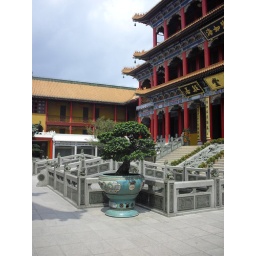
The largest building of the temple and the small fish and turtle pond in front of it.